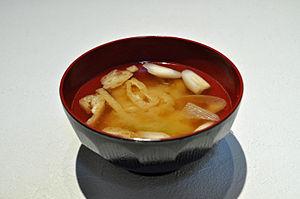
La soupe à l’oignon est une soupe gratinée à base d'oignon, traditionnelle de la cuisine française, et de nombreuses régions productrices d'oignons.